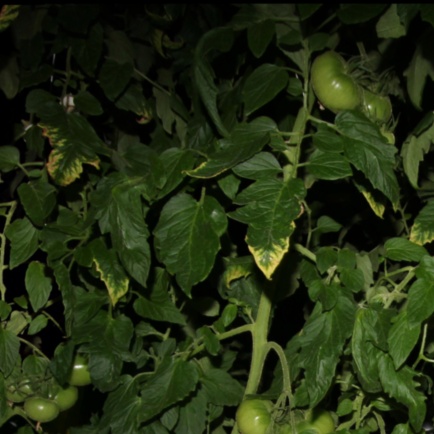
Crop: tomato